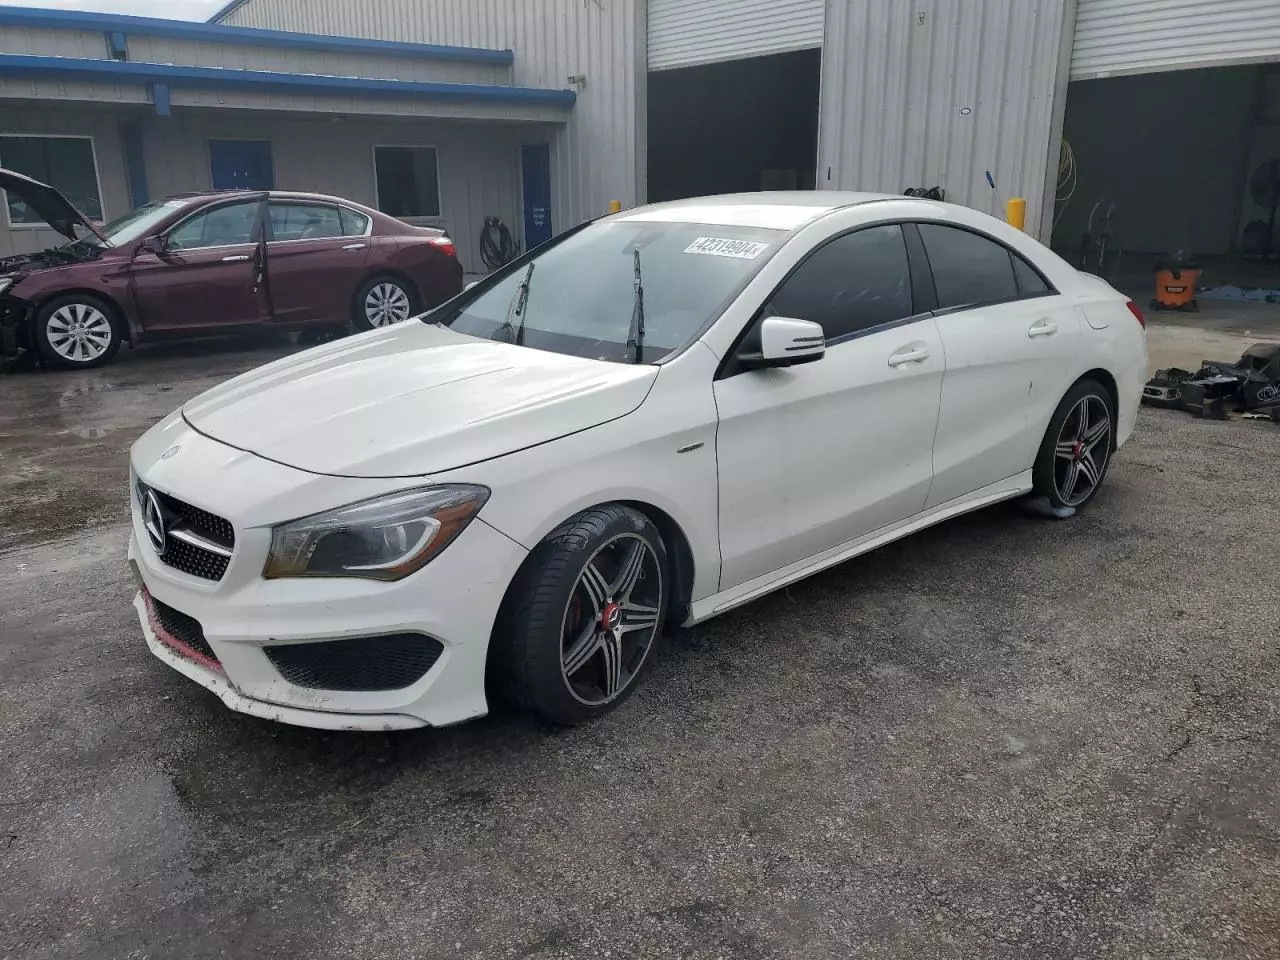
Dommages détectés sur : plaque d'immatriculation avant, capot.
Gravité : majeur